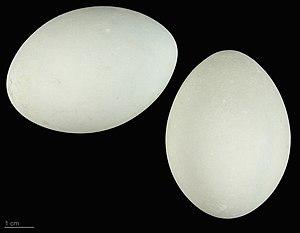
La Grande Aigrette est une espèce d'oiseaux échassiers de la famille des Ardeidae. La Grande Aigrette est le plus grand de tous les hérons et aigrettes présents en Europe. Elle a failli disparaître, décimée par les chasseurs ou piégeurs qui en revendaient les longues plumes nuptiales pour décorer les chapeaux des dames de la fin du XIXᵉ siècle au début du XXᵉ siècle. Ce sont ensuite la destruction des zones humides, les pesticides et la destruction des mangroves qui ont rendu sa survie difficile. Elle est maintenant protégée et reconstitue lentement ses populations. Ainsi, elle est classée comme « Préoccupation mineure » par l'UICN. Elle est partiellement migratrice dans l'hémisphère nord.